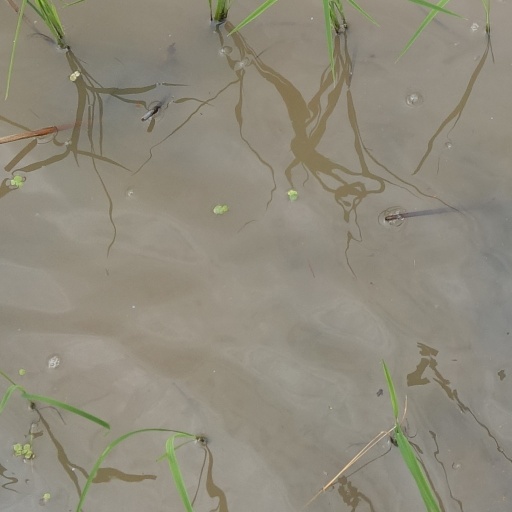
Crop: rice